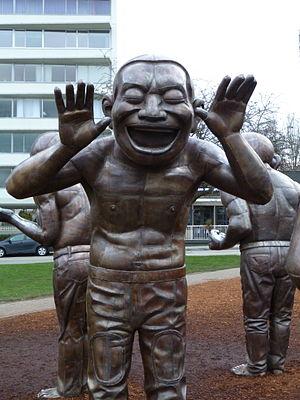
Yue Minjun, né en 1962 dans la province de Heilongjiang en Chine, est un artiste chinois contemporain peintre et sculpteur, vivant à Beijing, en Chine, connu par ses toiles le dépeignant riant aux éclats dans diverses mises en scène.